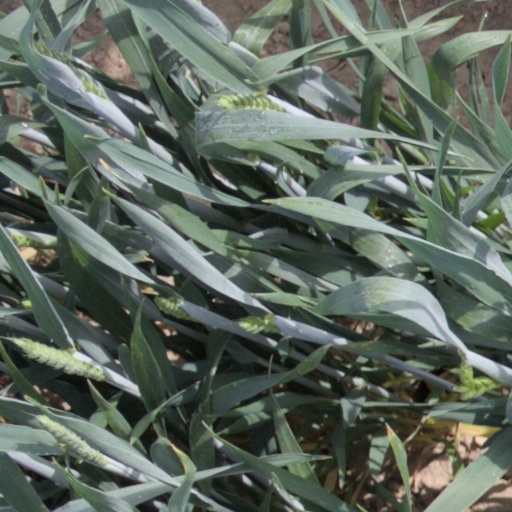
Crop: wheat